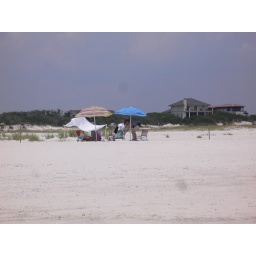
Our little spot on the beach with our house in the background. The one with the grey roof.